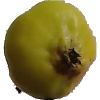
Label: Apple Red Yellow 2